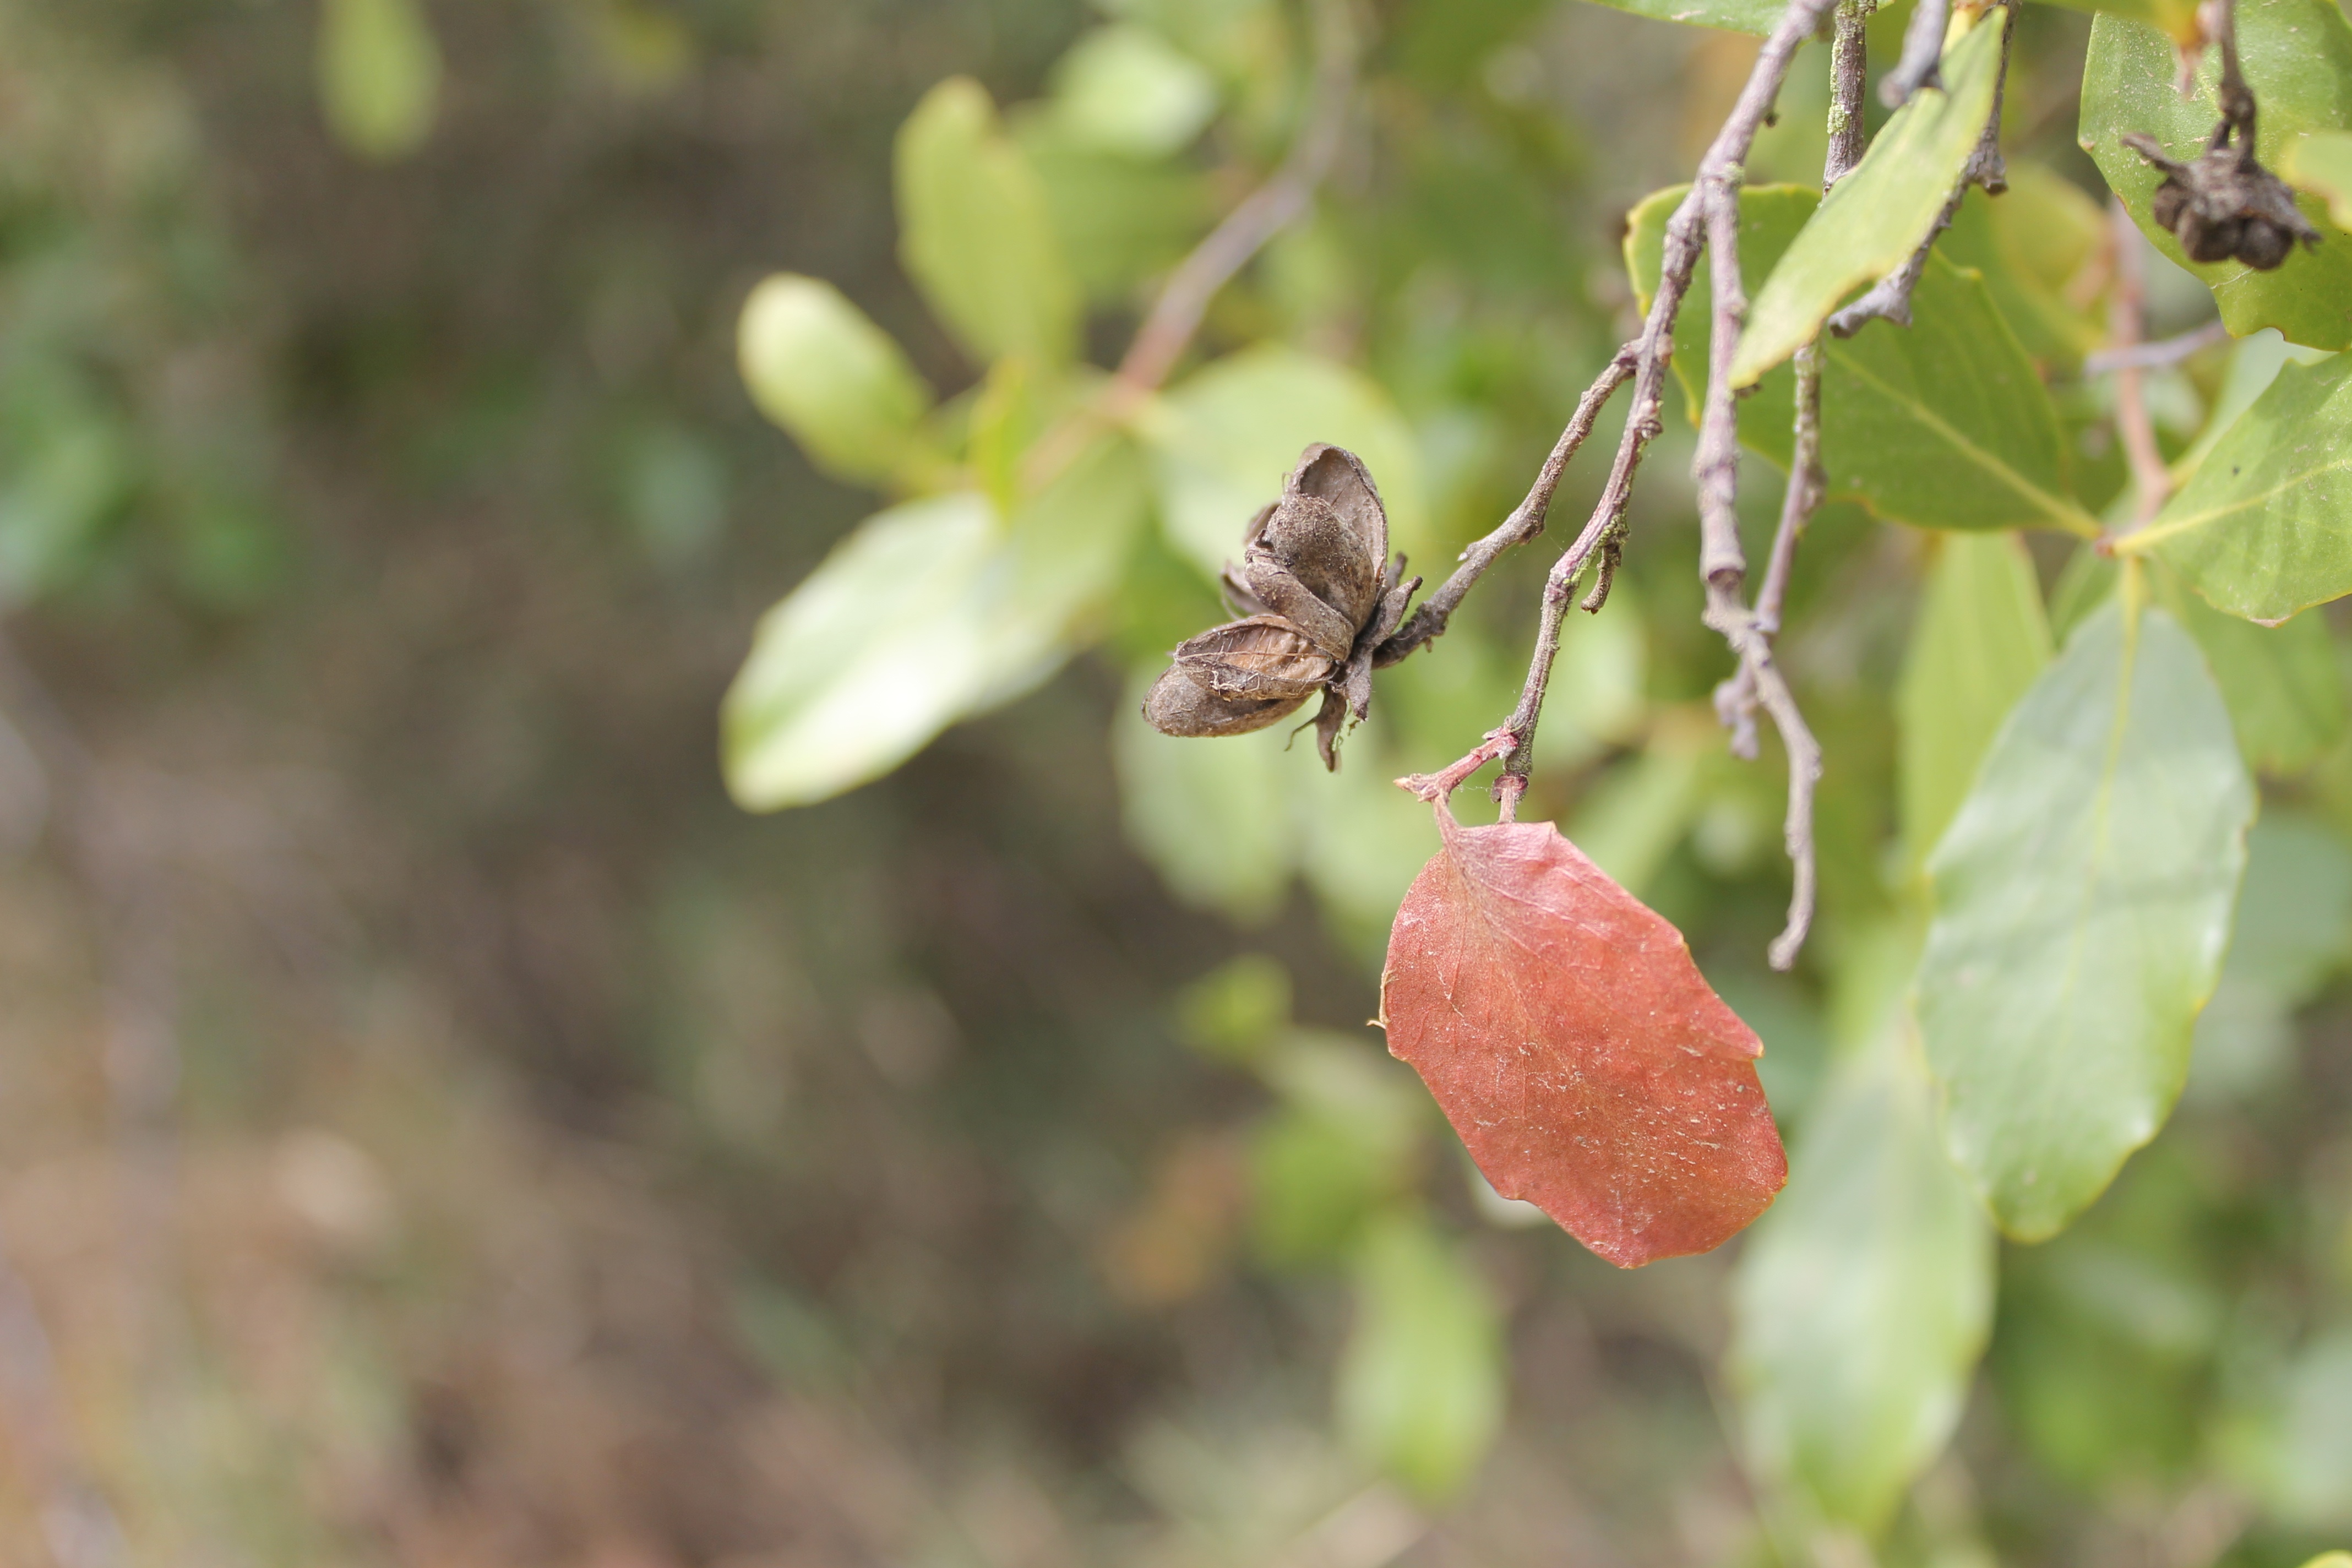
tree, branch, blossom, plant, fruit, berry, leaf, flower, food, produce, autumn, botany, flora, wildflower, shrub, flowering plant, woody plant, land plant